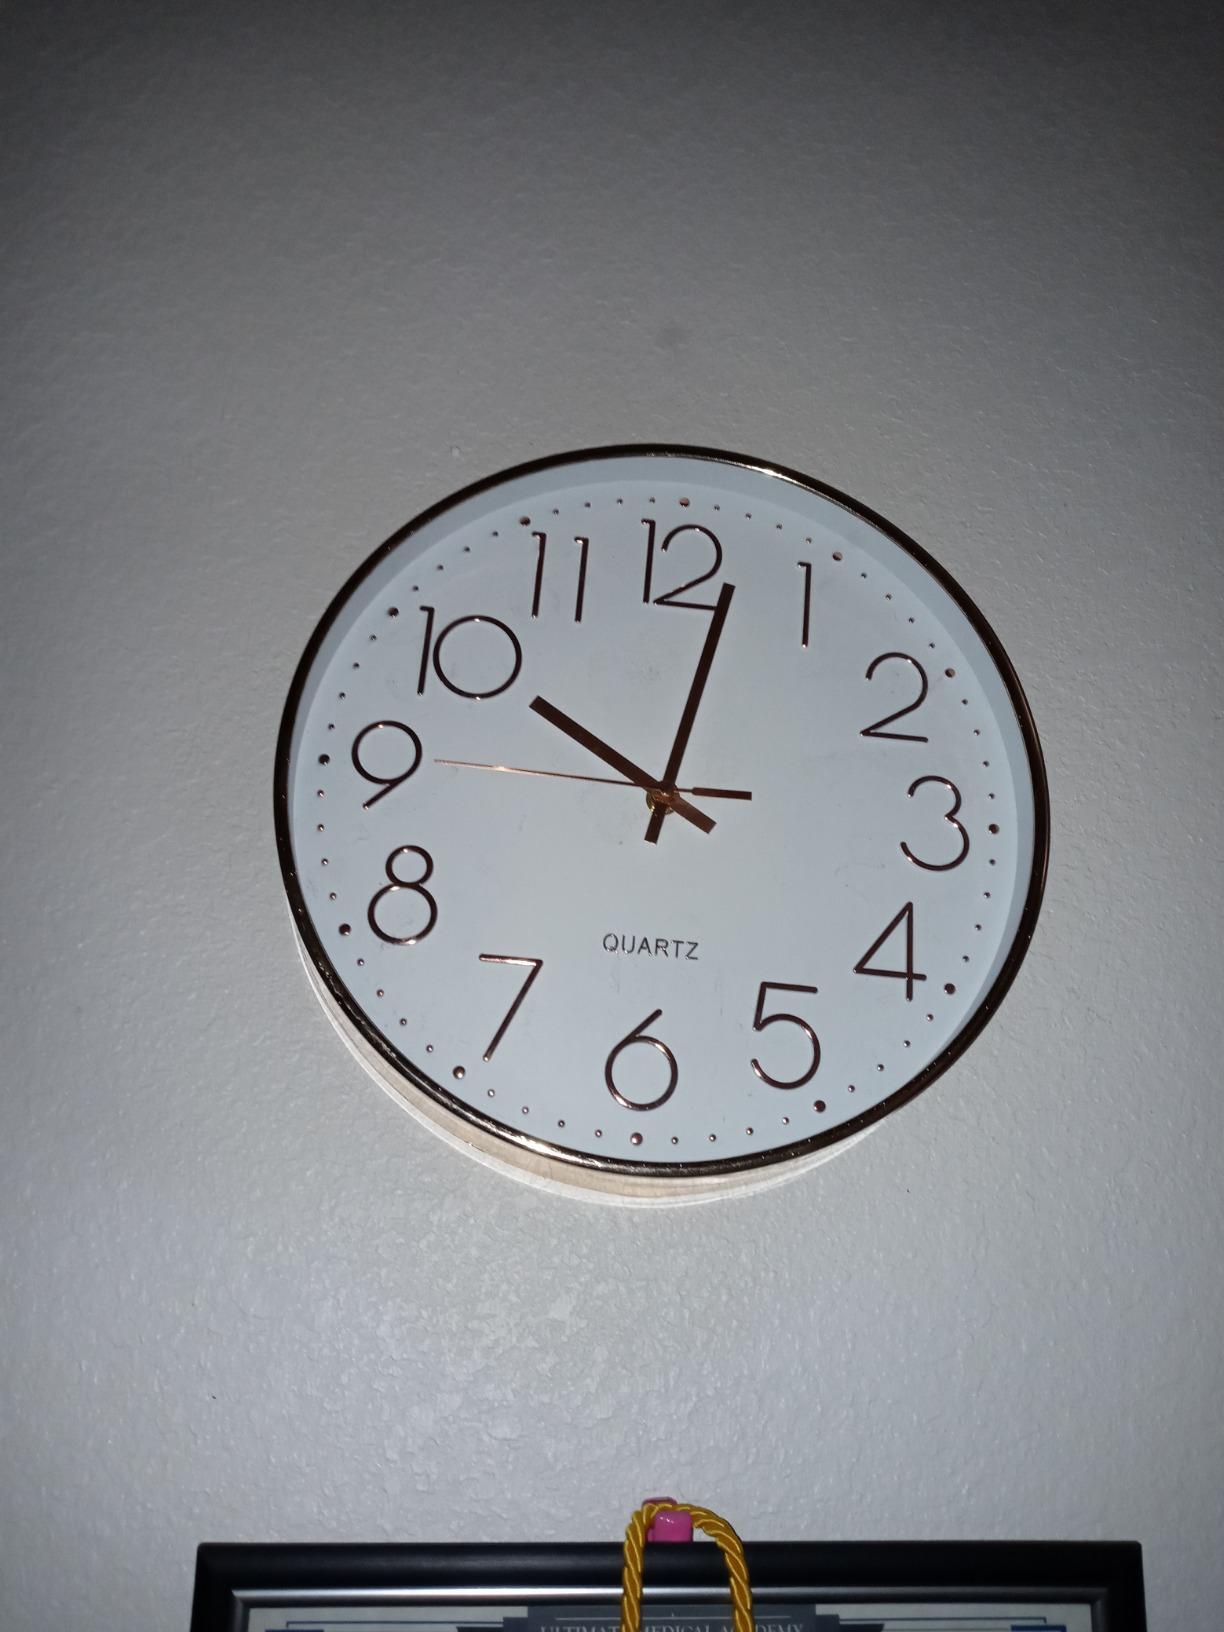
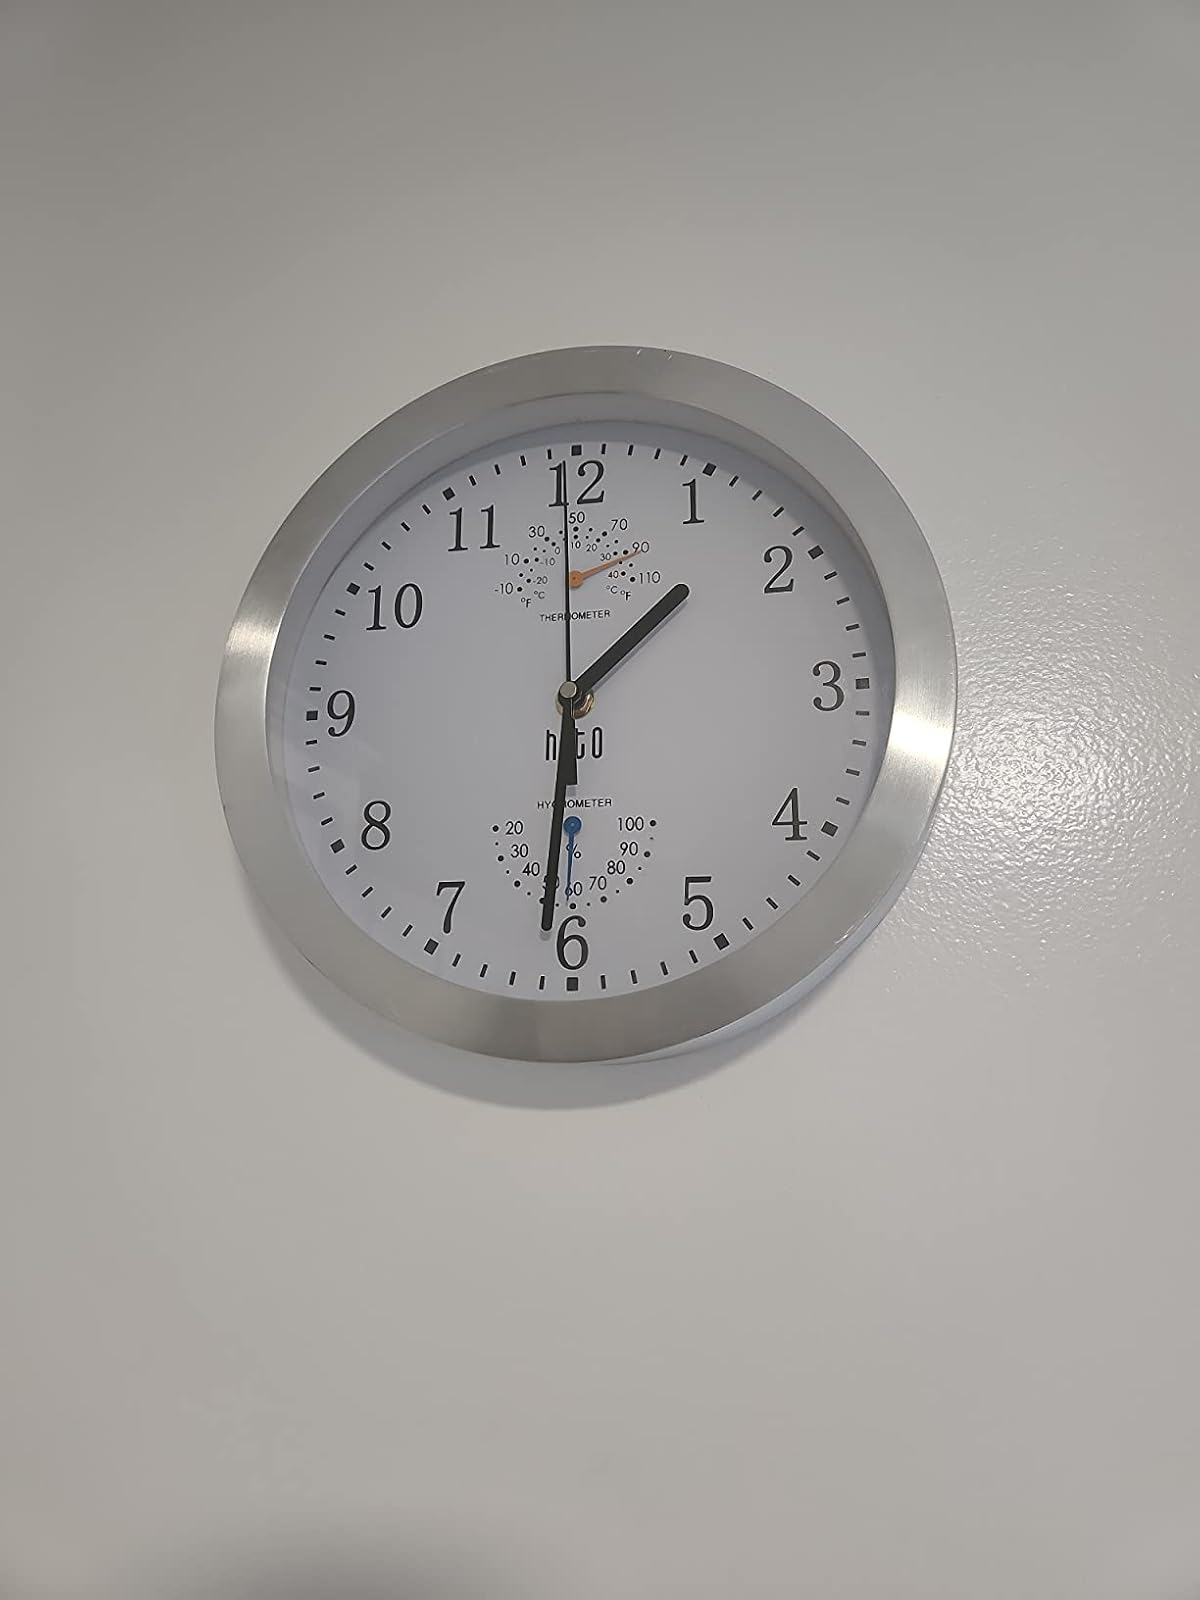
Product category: clock
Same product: no